Deer Island (Massachusetts)

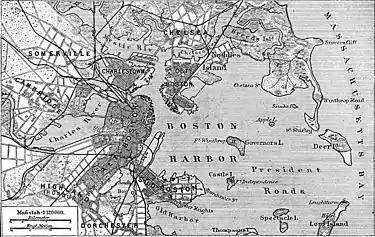
Deer Island, far right center, from Meyers Konversations-Lexikon 1888 map of Boston Harbor

It was once leased to Sir Thomas Temple (1614–1674), a British proprietor and governor of Nova Scotia although this descent was debunked by E. A. Freeman in the 19th century. Sir Thomas Temple was also the uncle of John Nelson (1654–1734), a New England trader and statesman, who owned neighboring Long Island in Boston Harbor, which at one time was also known as "Nelson's Island".